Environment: real
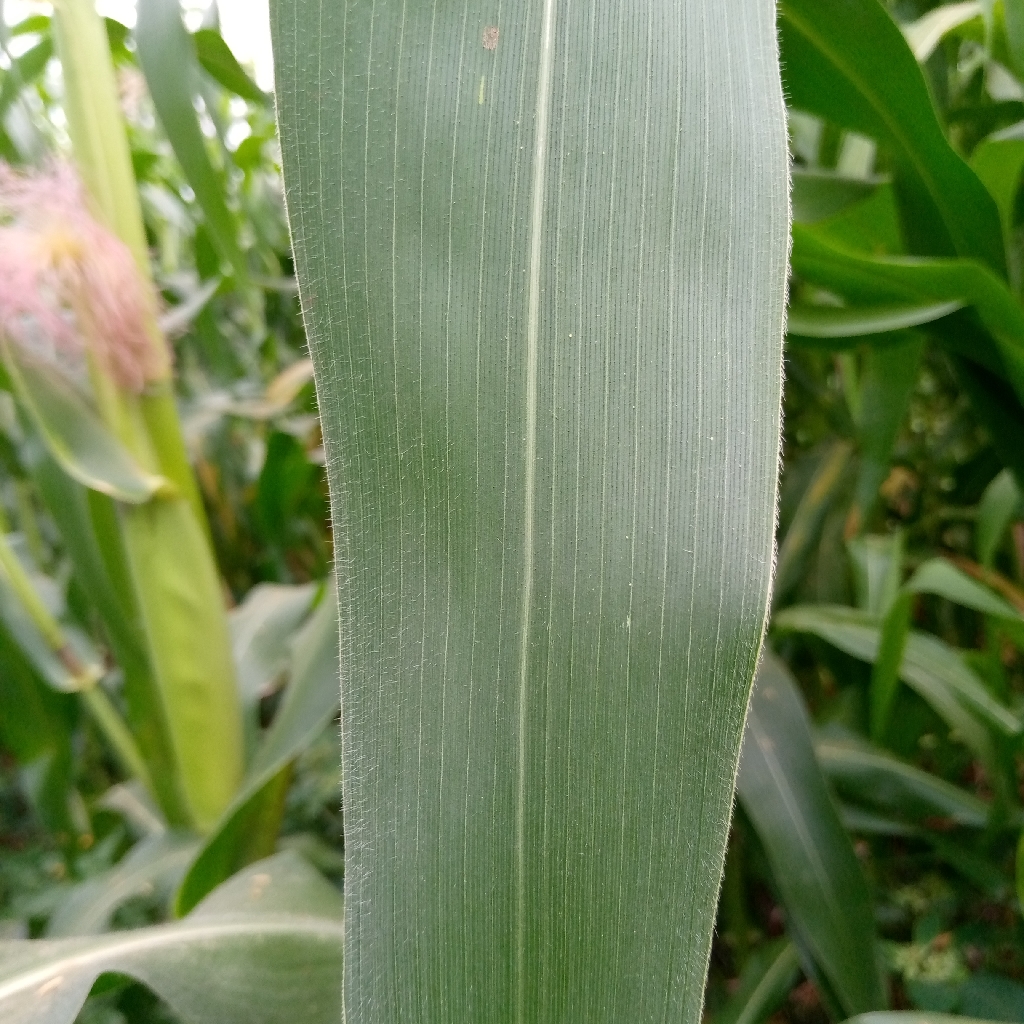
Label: healthy